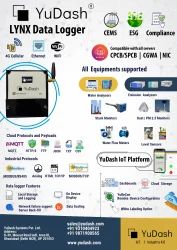
Label: YuDash_LYNX_Data_Logger_for_OCEMS